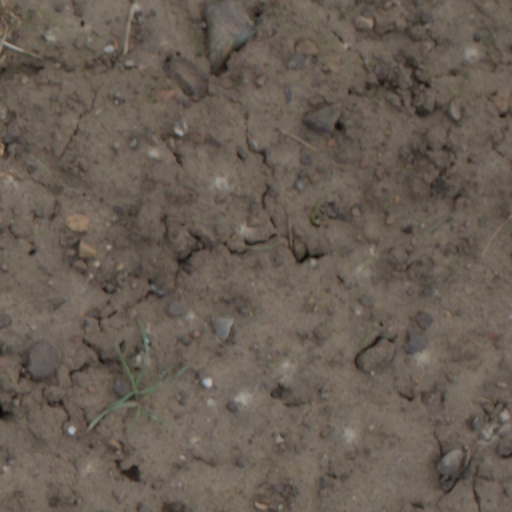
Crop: wheat